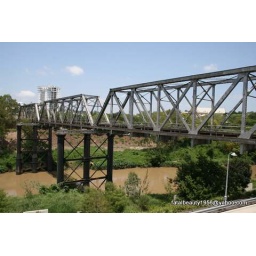
railway bridge over a river